Marilyn Quayle

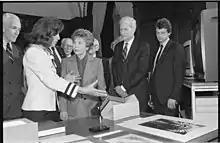
Marilyn Quayle with Raisa Gorbachev at a display of books and other items at the Library of Congress in 1990

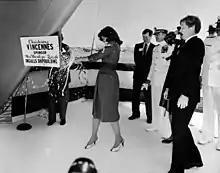
Marilyn Quayle christens the USS Vincennes (CG-49) by breaking a bottle of champagne on its bow during a ceremony at Ingalls Shipbuilding

Marilyn and Dan moved back to Huntington, Indiana and opened a joint law practice, Quayle and Quayle. She did most of the legal work; he worked for his father's newspaper and prepared to enter politics. In 1976, he was elected to Congress as a Republican, whereupon they suspended their law practice. In 1980, he was elected to the Senate.